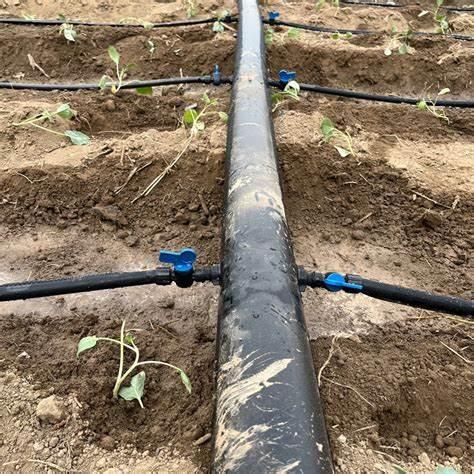
Mfumo wa umwagiliaji wa matone umewekwa shambani ukitumia bomba kubwa la kati na matawi madogo yene vani za buluu. Mimea michanaga imetandazwa kwenye mistari ya udongo tayari kwa kilimo cha kisasa chenye matumizi madogo ya maji lakini mavuno ya uhakika. Udongo una unyevunyevu kuashiria maji yanamwagika vizuri.